Human virome

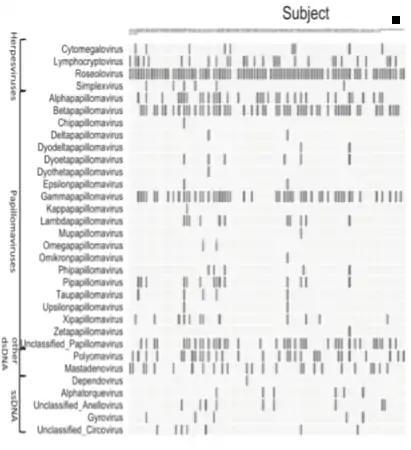
The human virome in healthy, asymptomatic adults. The viral genera (y-axis) detected in each subject (x-axis) are represented by black bars. The virome of each individual is viewed by looking at the black bars in a given column.

Each individual had a distinct viral profile, demonstrating the high interpersonal diversity of the virome. One to 15 viral genera (average 5.5) were detected in 92% of the 102 individuals sampled (Figure 2). Figure 3 illustrates the viromes of the 102 individuals defined by sampling up to five major body habitats, showing that a broad range of viruses was detected in healthy people (Figure 3).